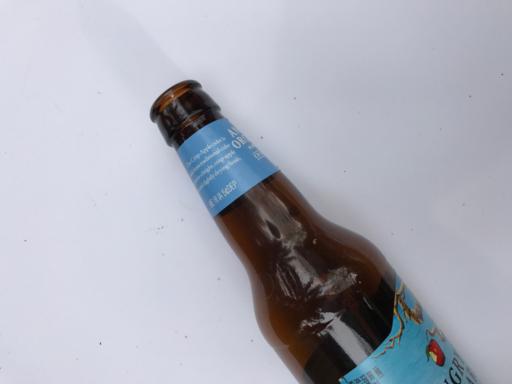
Label: glass